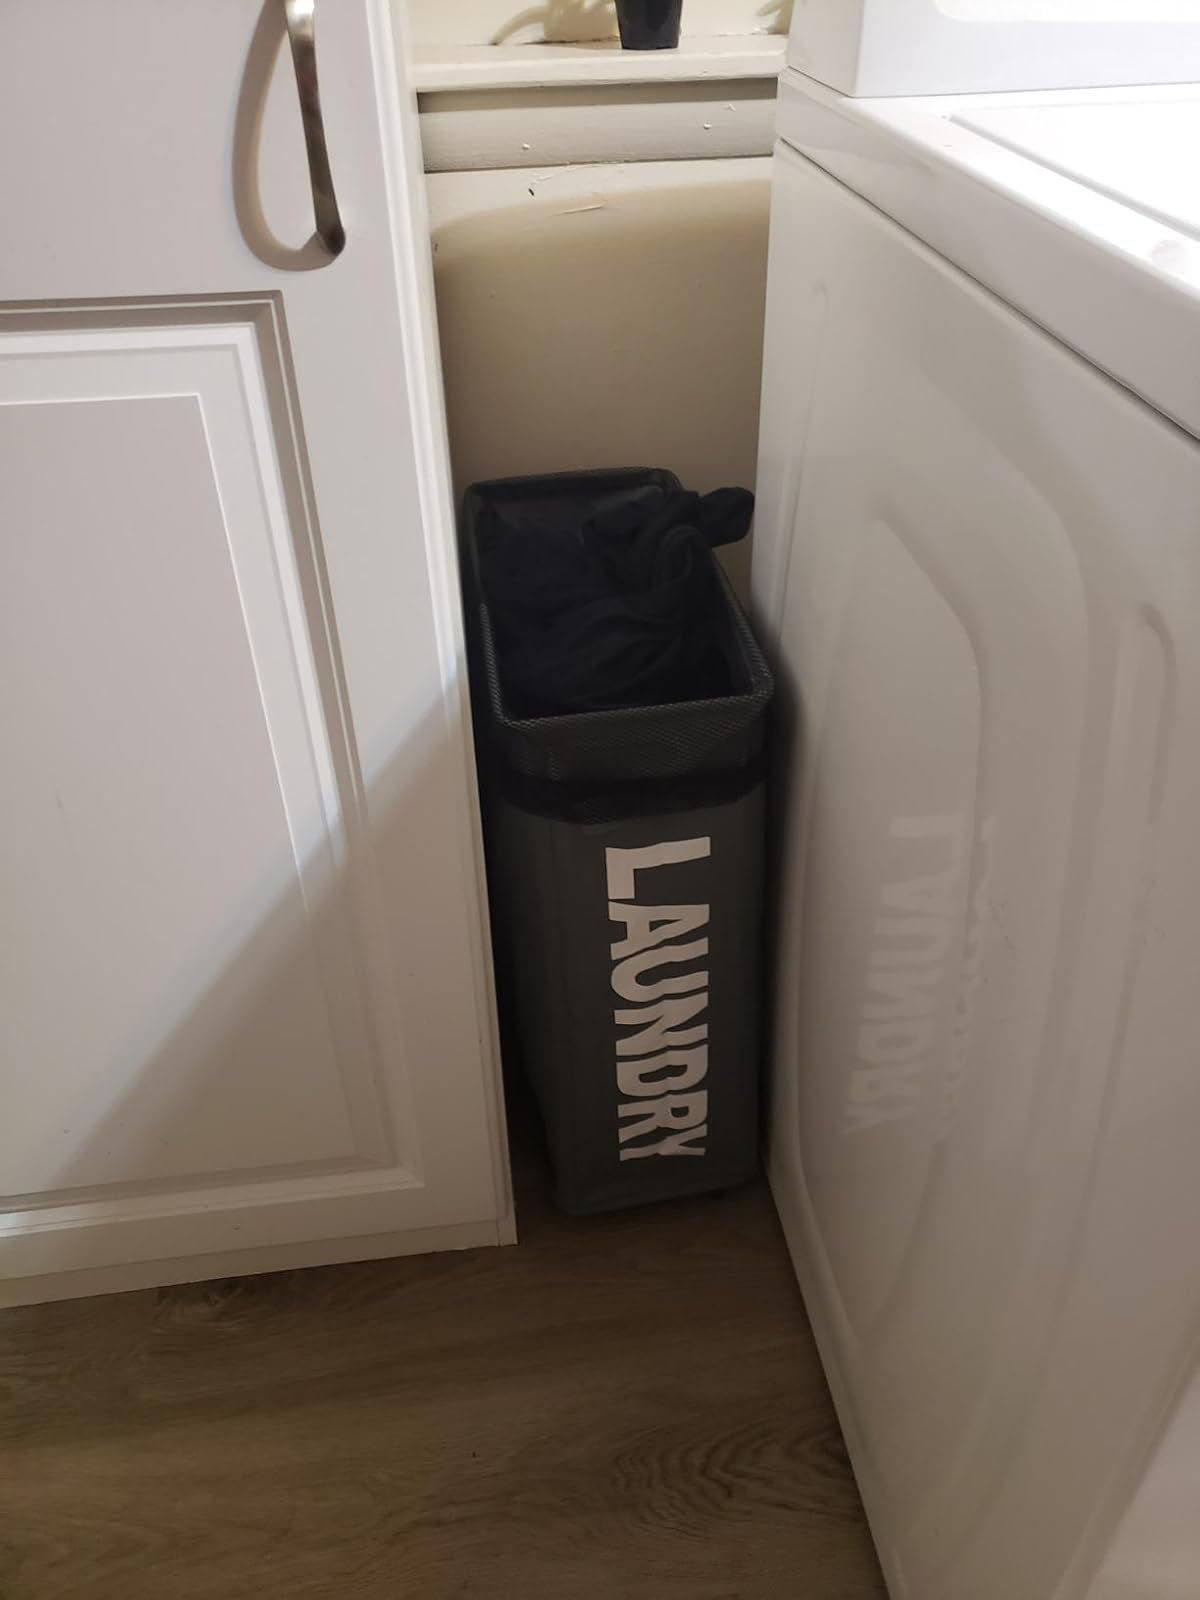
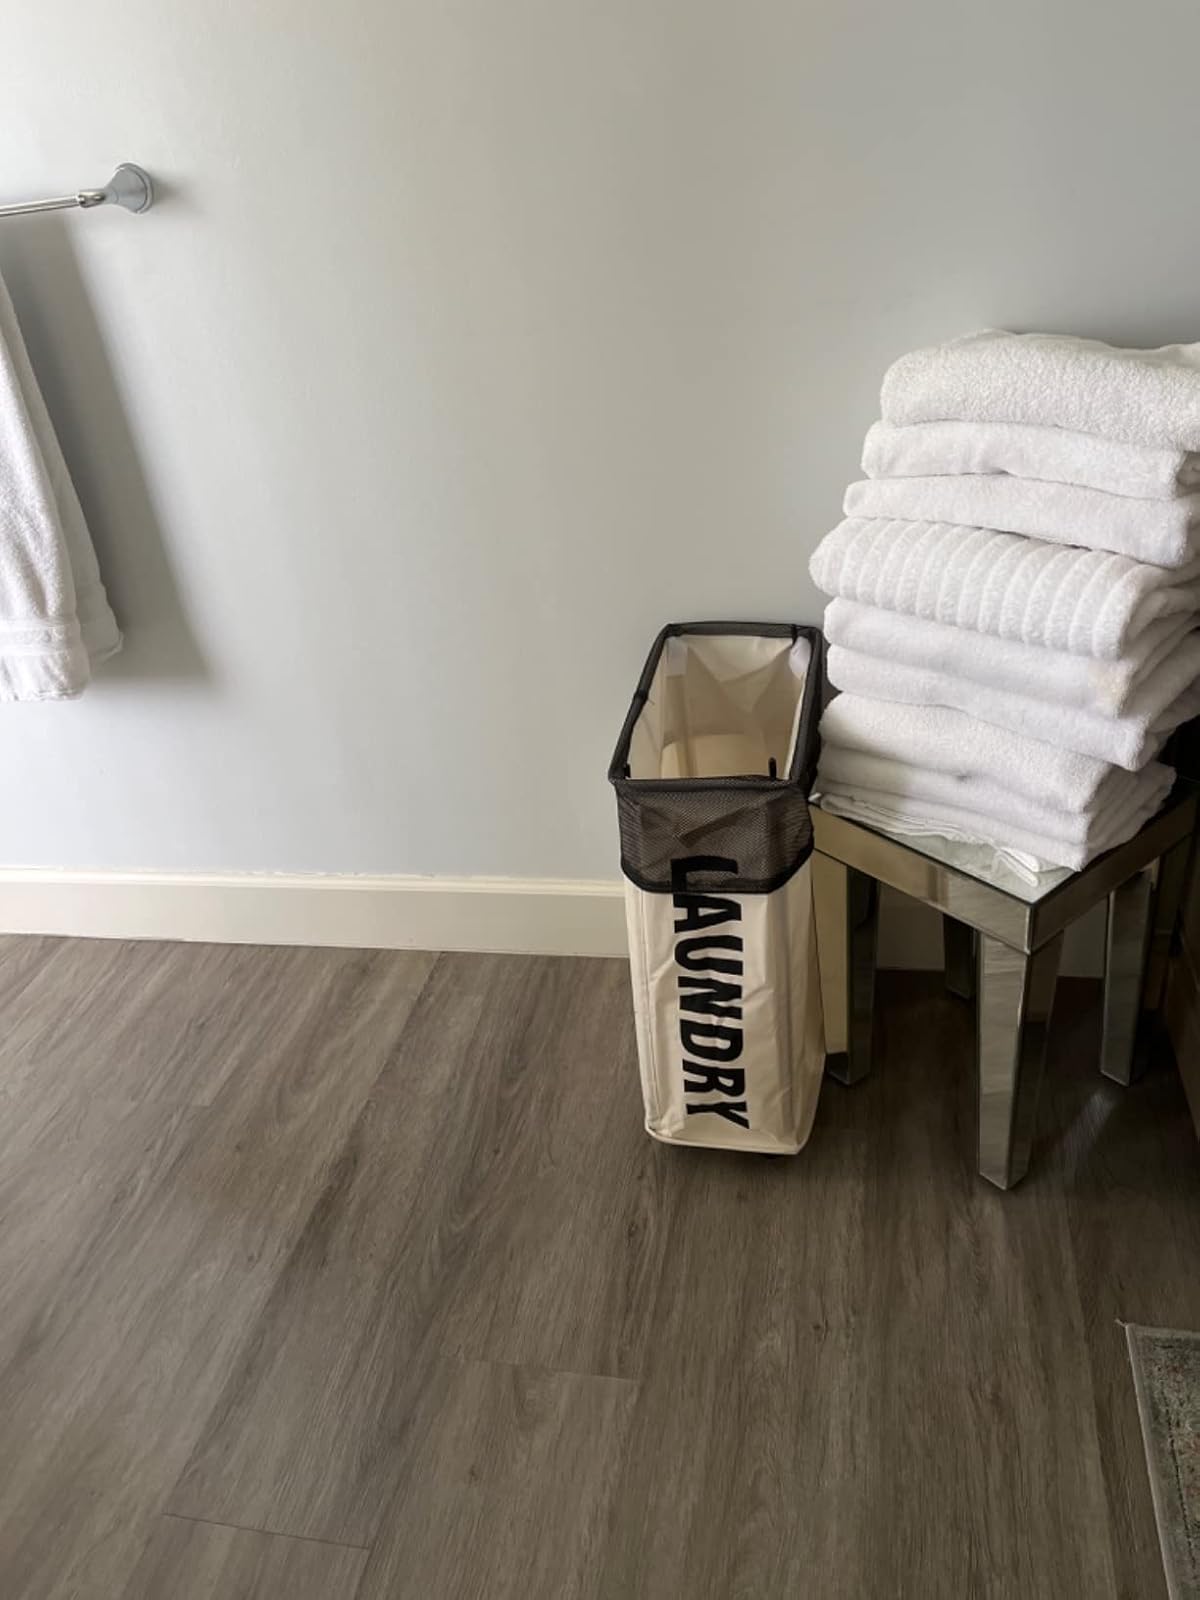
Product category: items_hamper
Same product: no